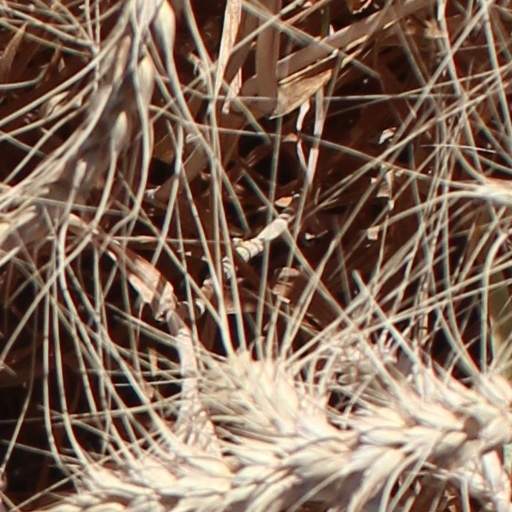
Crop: wheat